Nuclear marine propulsion

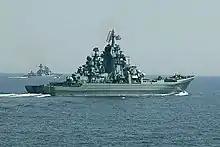
The Russian flagship "Pyotr Veliky"

The "Kirov" class, Soviet designation 'Project 1144 Orlan' (sea eagle), is a class of nuclear-powered guided-missile cruisers of the Soviet Navy and Russian Navy, the largest and heaviest surface combatant warships (i.e. not an aircraft carrier or amphibious assault ship) in operation in the world. Among modern warships, they are second in size only to large aircraft carriers, and of similar size to World War II era battleships. The Soviet classification of the ship-type is "heavy nuclear-powered guided missile cruiser". The ships are often referred to as battlecruisers by Western defence commentators due to their size and general appearance.